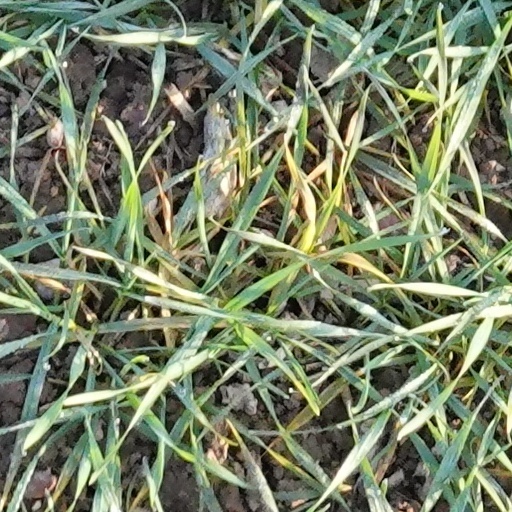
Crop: wheat